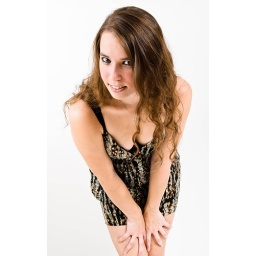
Taken in my home studio. Strobist: SB-600 silver brolly right and SB-80x shoot through brolly left